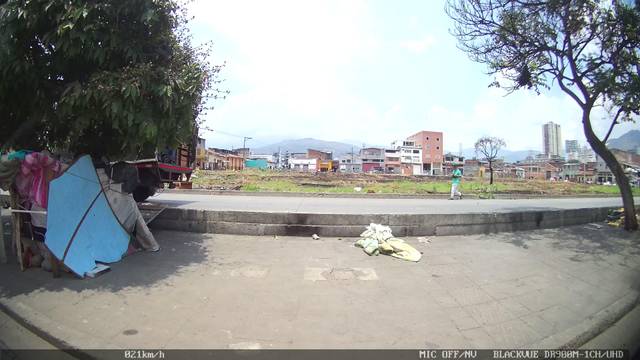
Region: Colombia
Coordinates: 3.445, -76.529